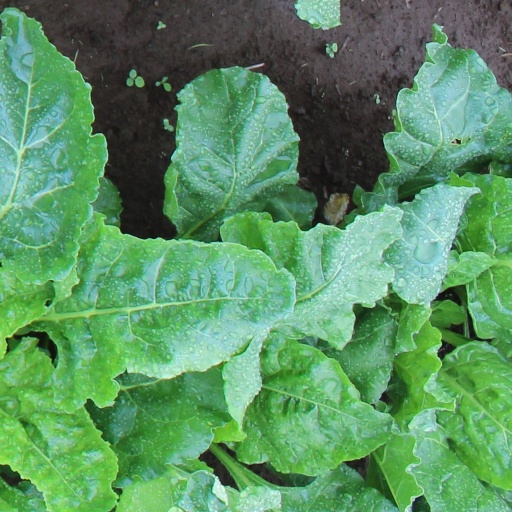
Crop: sugar beet